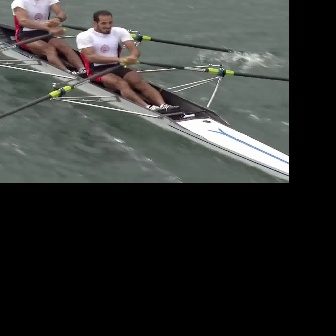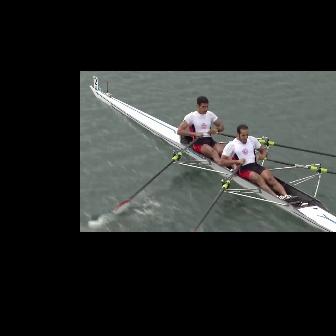
  Please identify the target specified by the bounding box [75,9,179,113] in the first image and locate it in the second image. Return the coordinates in [x_min,y_min,x_max,y_max] format.
Answer: [218,123,298,203]